Whitecliffs Branch

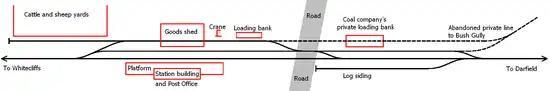
Plan of the railway yard in Coalgate, circa 1952

The predominant traffic on the line was lignite coal from the mines, with two private lines running to industries from the branch, one in Homebush for the Homebush Brick and Tile Company, and one in Coalgate for the Homebush Coal Company. It was this traffic that sustained the line's existence, but it did not eventuate in the quantities imagined as the Cantabrian coal fields proved to be small. Substantial quantities of wheat were shipped annually via the line, up to 1,000 tons annually in the 1890s, mainly from Coalgate station.